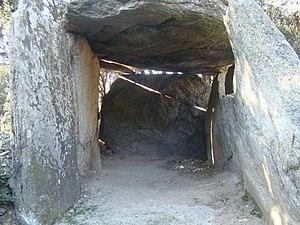
Vue de l'intérieur du dolmen de Balma de Na Cristiana